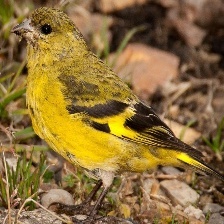
Species: ANDEAN SISKIN
Scientific name: SPINUS SPINESCENS